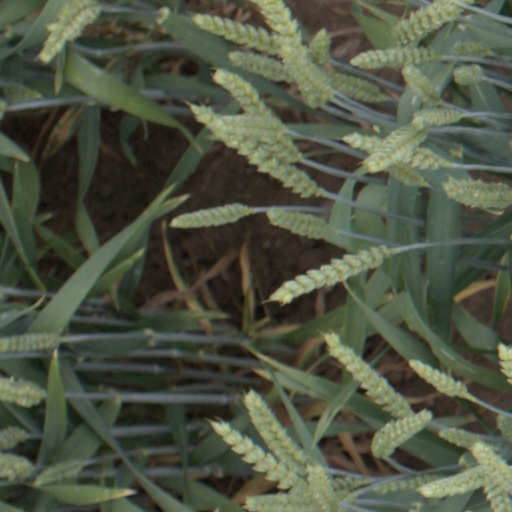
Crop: wheat